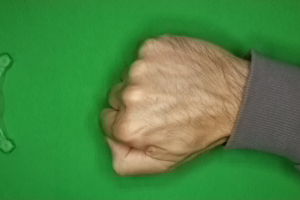
Label: rock